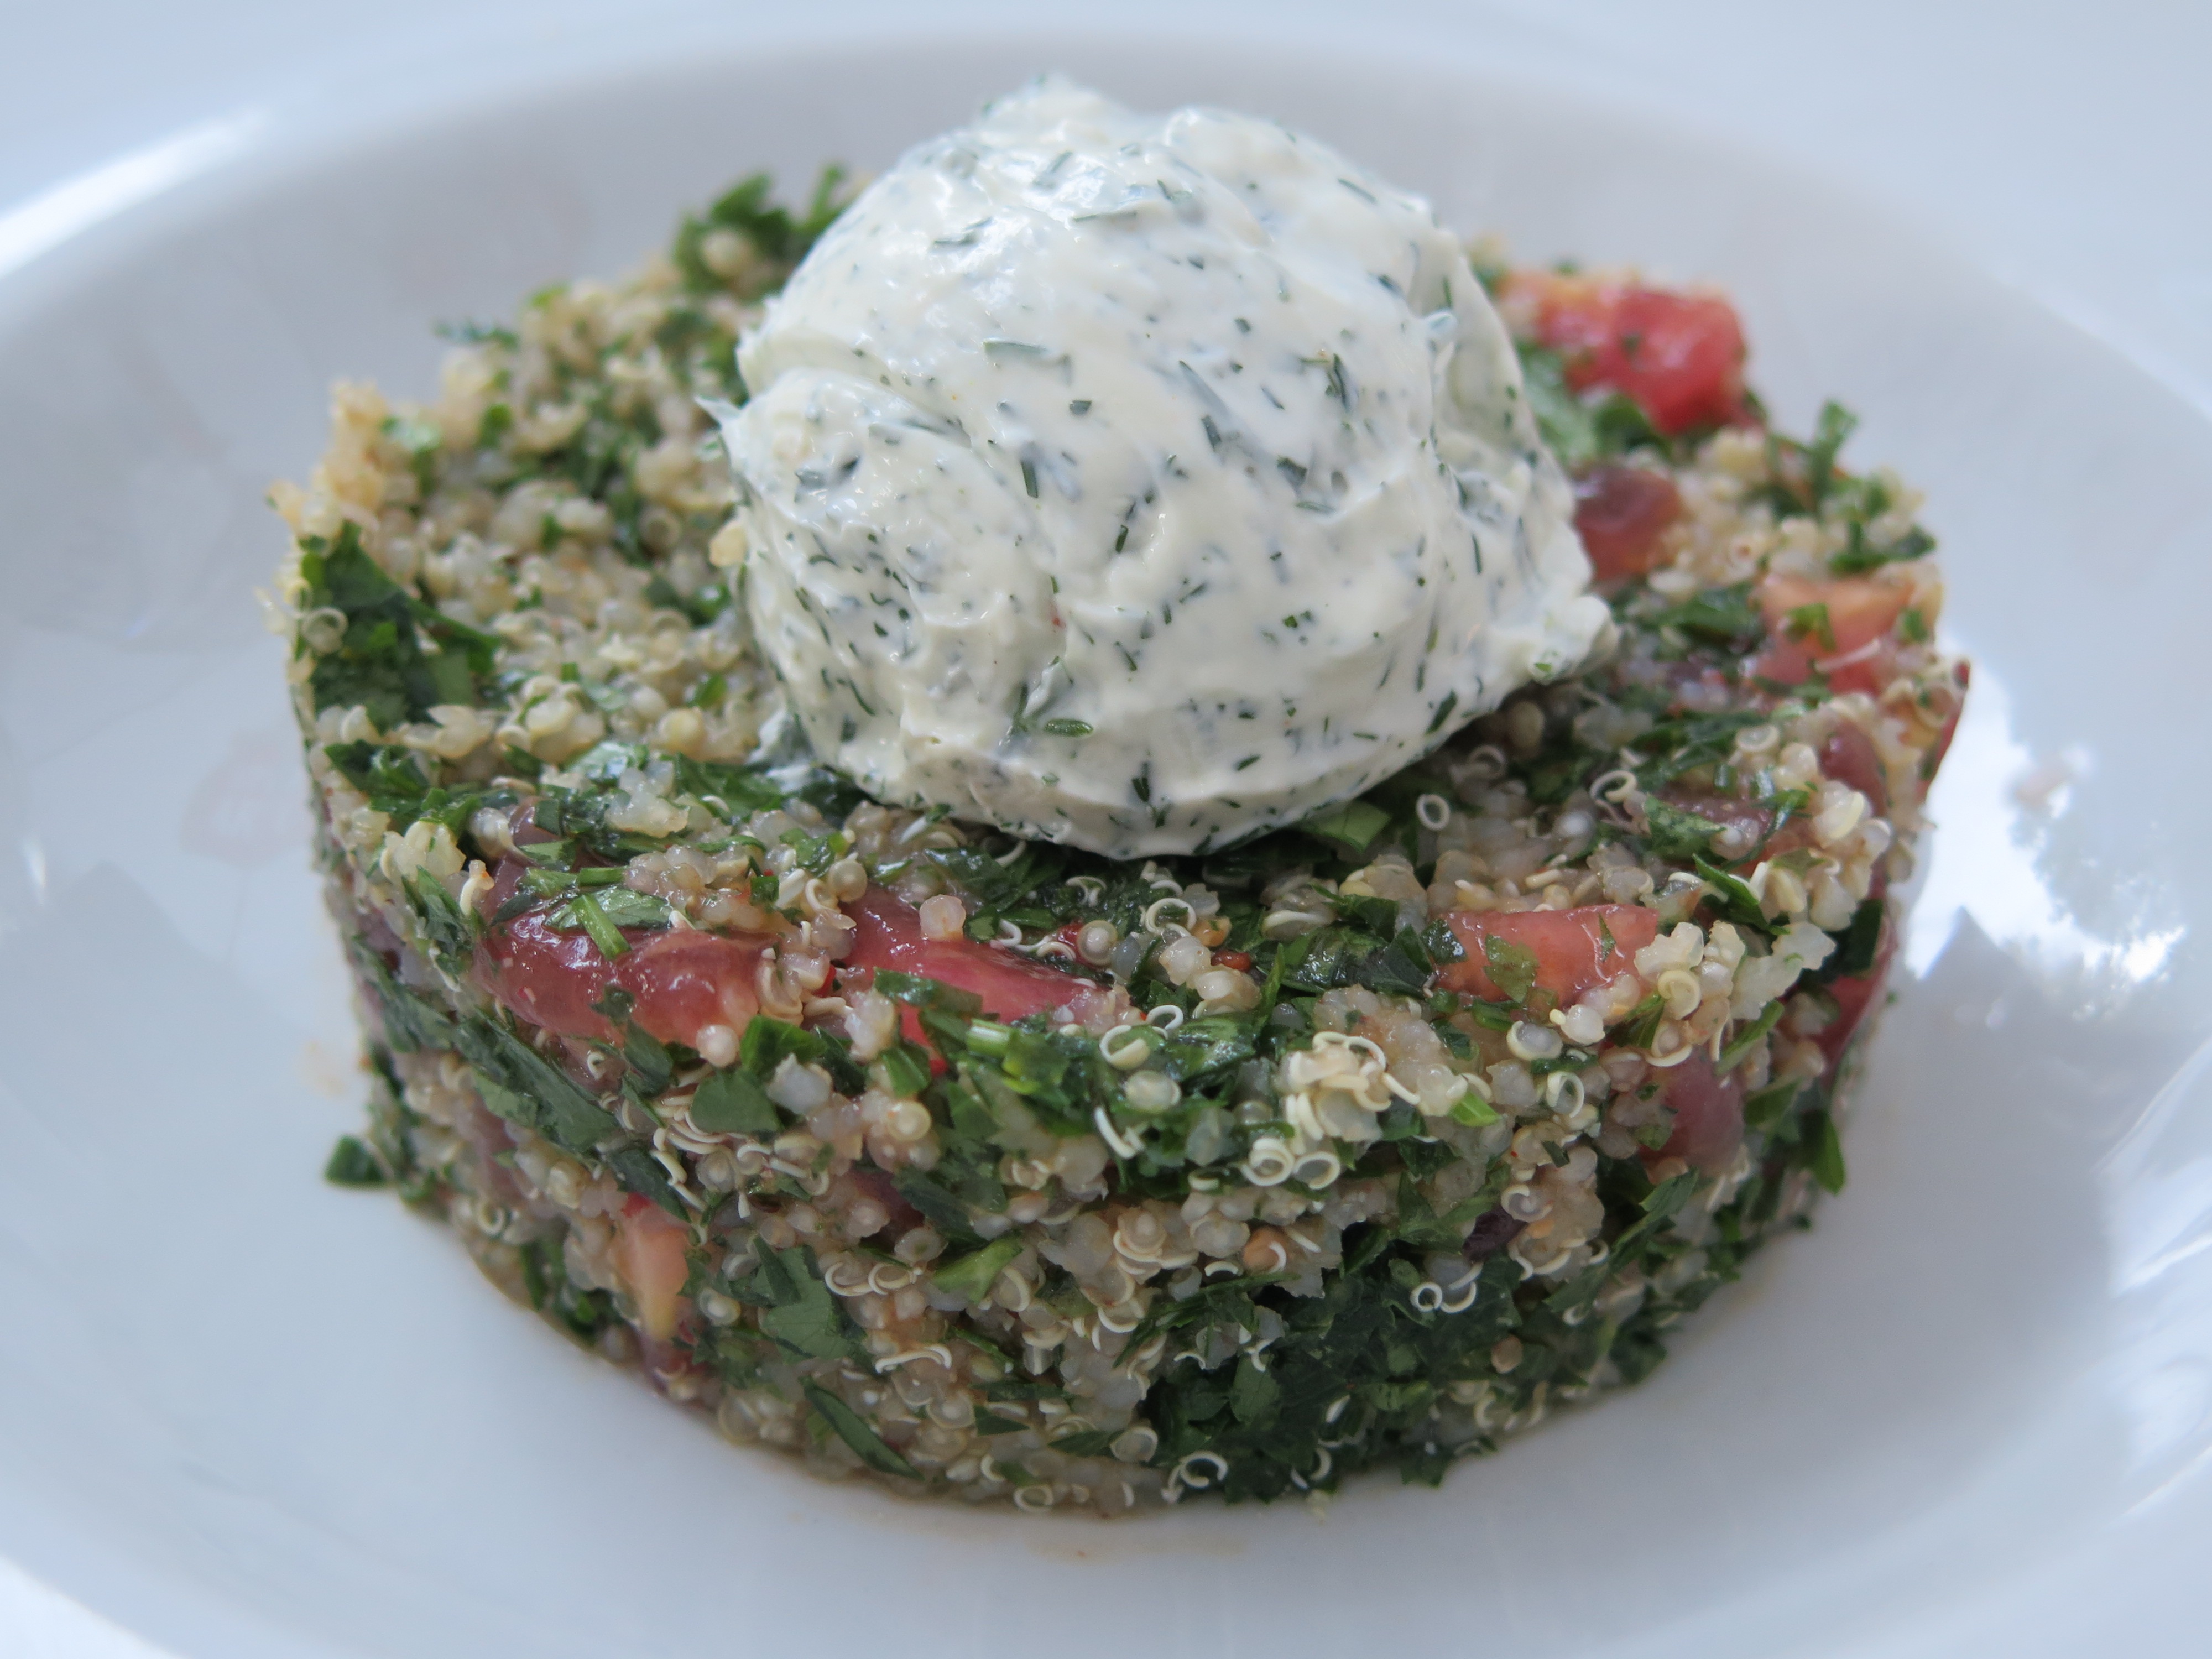
table, restaurant, dish, meal, food, salad, green, mediterranean, pepper, culinary, herb, produce, vegetable, natural, plate, fresh, recipe, fish, breakfast, gourmet, healthy, eat, lunch, cuisine, sauce, cream, delicious, cheese, cook, cereal, cooked, nutrition, dinner, tasty, tomatoes, vegetarian food, diet, gastronomy, italian, cream cheese, flowering plant, quinoa, land plant, quinoa salad